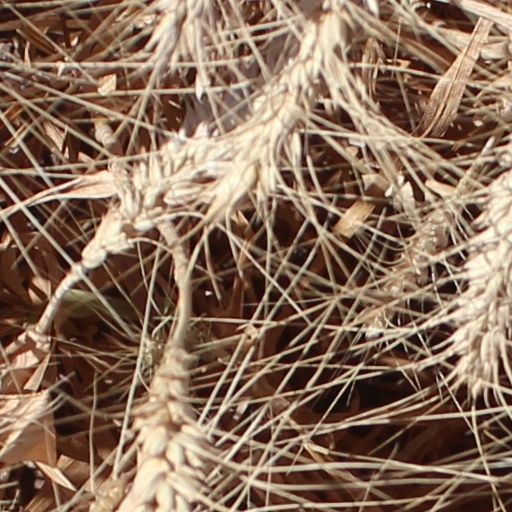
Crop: wheat